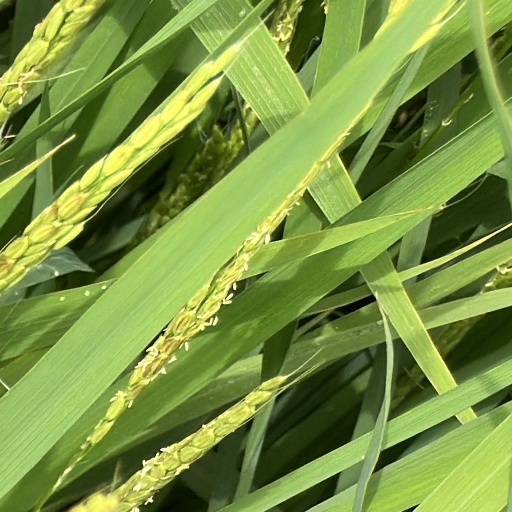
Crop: rice